Lionel Groulx

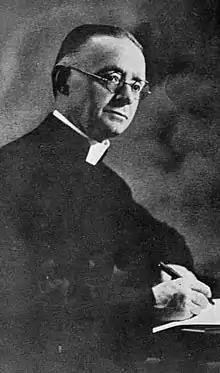
Lionel-Adolphe Groulx photo from ca. 1925–1935

Lionel Groulx (13 January 1878 – 23 May 1967) was a Canadian Roman Catholic priest, historian, professor, public intellectual and Quebec nationalist.